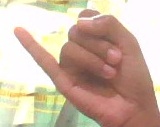
ASL sign: J